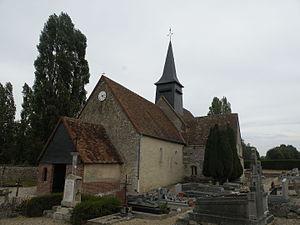
Église Saint Martin de Jaméricourt
Jaméricourt est une commune française située dans le département de l'Oise en région Hauts-de-France.